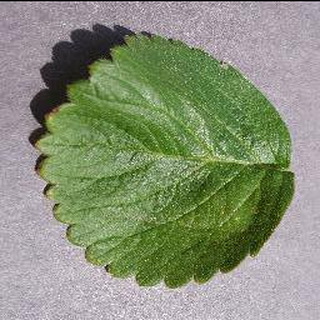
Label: healthy_strawberry